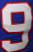
Number: 9